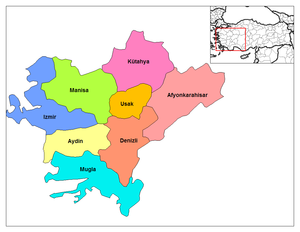
La région Égéenne est une région de la Turquie. Elle est bordée à l'ouest par la mer Égée, au nord par la région de Marmara, à l'est par la région de l'Anatolie centrale, et au sud par la mer Méditerranée.